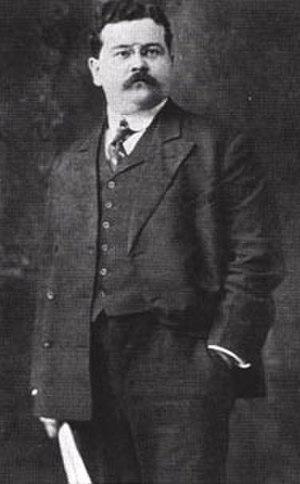
Charles Hoy Fort, né à Albany, aux États-Unis le 9 août 1874 et mort à New York le 3 mai 1932, est un écrivain américain qui s'est attaché à décrire de nombreux phénomènes inexpliqués et considérés par ceux qui y croient comme des phénomènes paranormaux. Son œuvre est à l'origine du mouvement fortéen qui, s'il est méconnu dans le monde francophone, est relativement important dans le monde anglo-saxon. Le magazine Fortean Times est la publication la plus importante de ce mouvement. En France, sa pensée a donné naissance au courant du réalisme fantastique à partir de 1960.